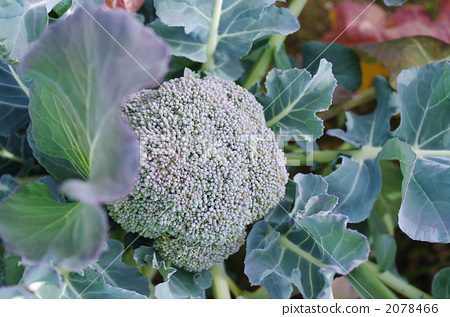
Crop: unknown
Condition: broccoli